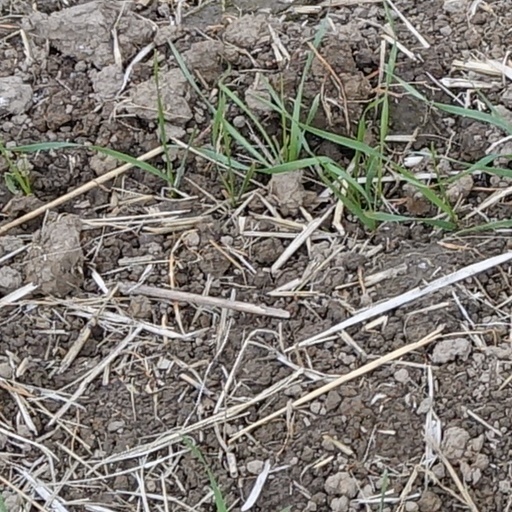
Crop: wheat